Lokomotiv Yaroslavl plane crash

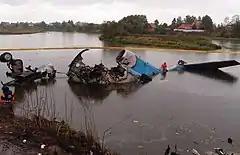
The wreckage of Yak Service Flight 9633 in Volga River

On 7 September 2011, YAK-Service Flight 9633, carrying players and coaching staff of the Lokomotiv Yaroslavl professional ice hockey team, crashed during take-off near Yaroslavl, Yaroslavl Oblast, Russia. All but one of the 45 people on board were killed. The aircraft overran the runway at Tunoshna Airport before briefly lifting off, striking an antenna mast, catching fire, and crashing on the bank of the Volga river. The tragedy is commonly known as the Lokomotiv hockey team disaster.